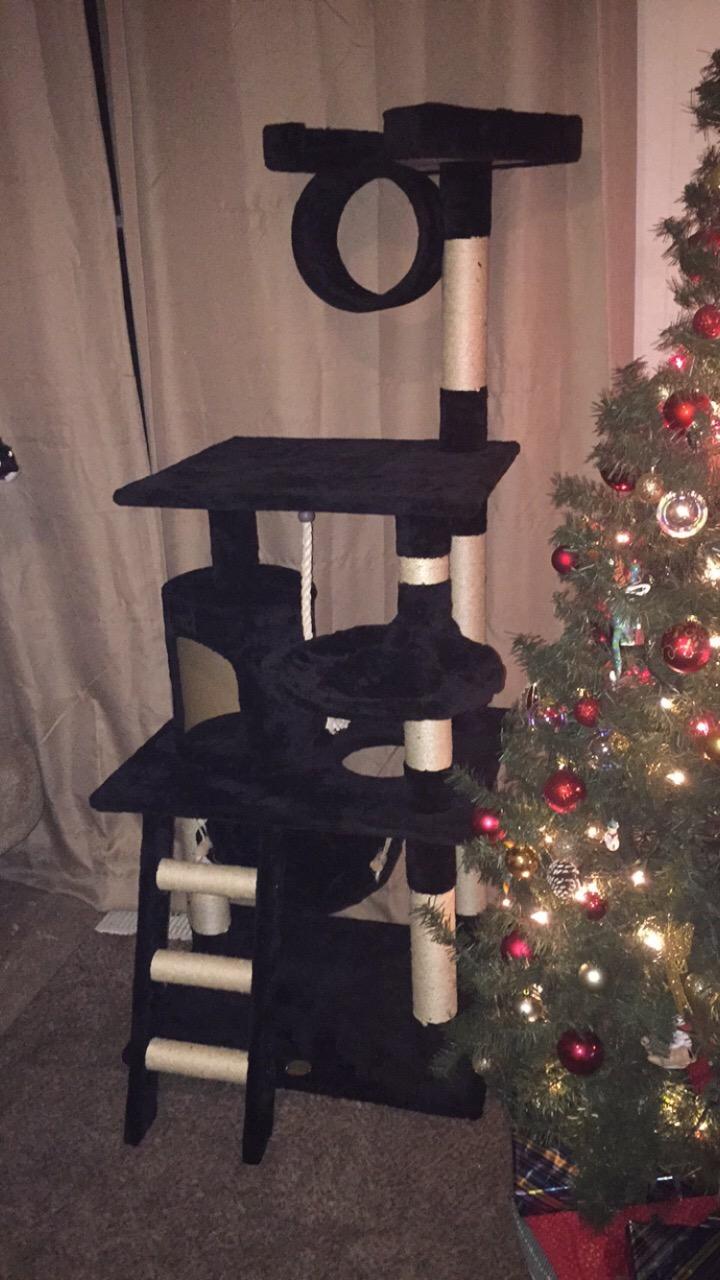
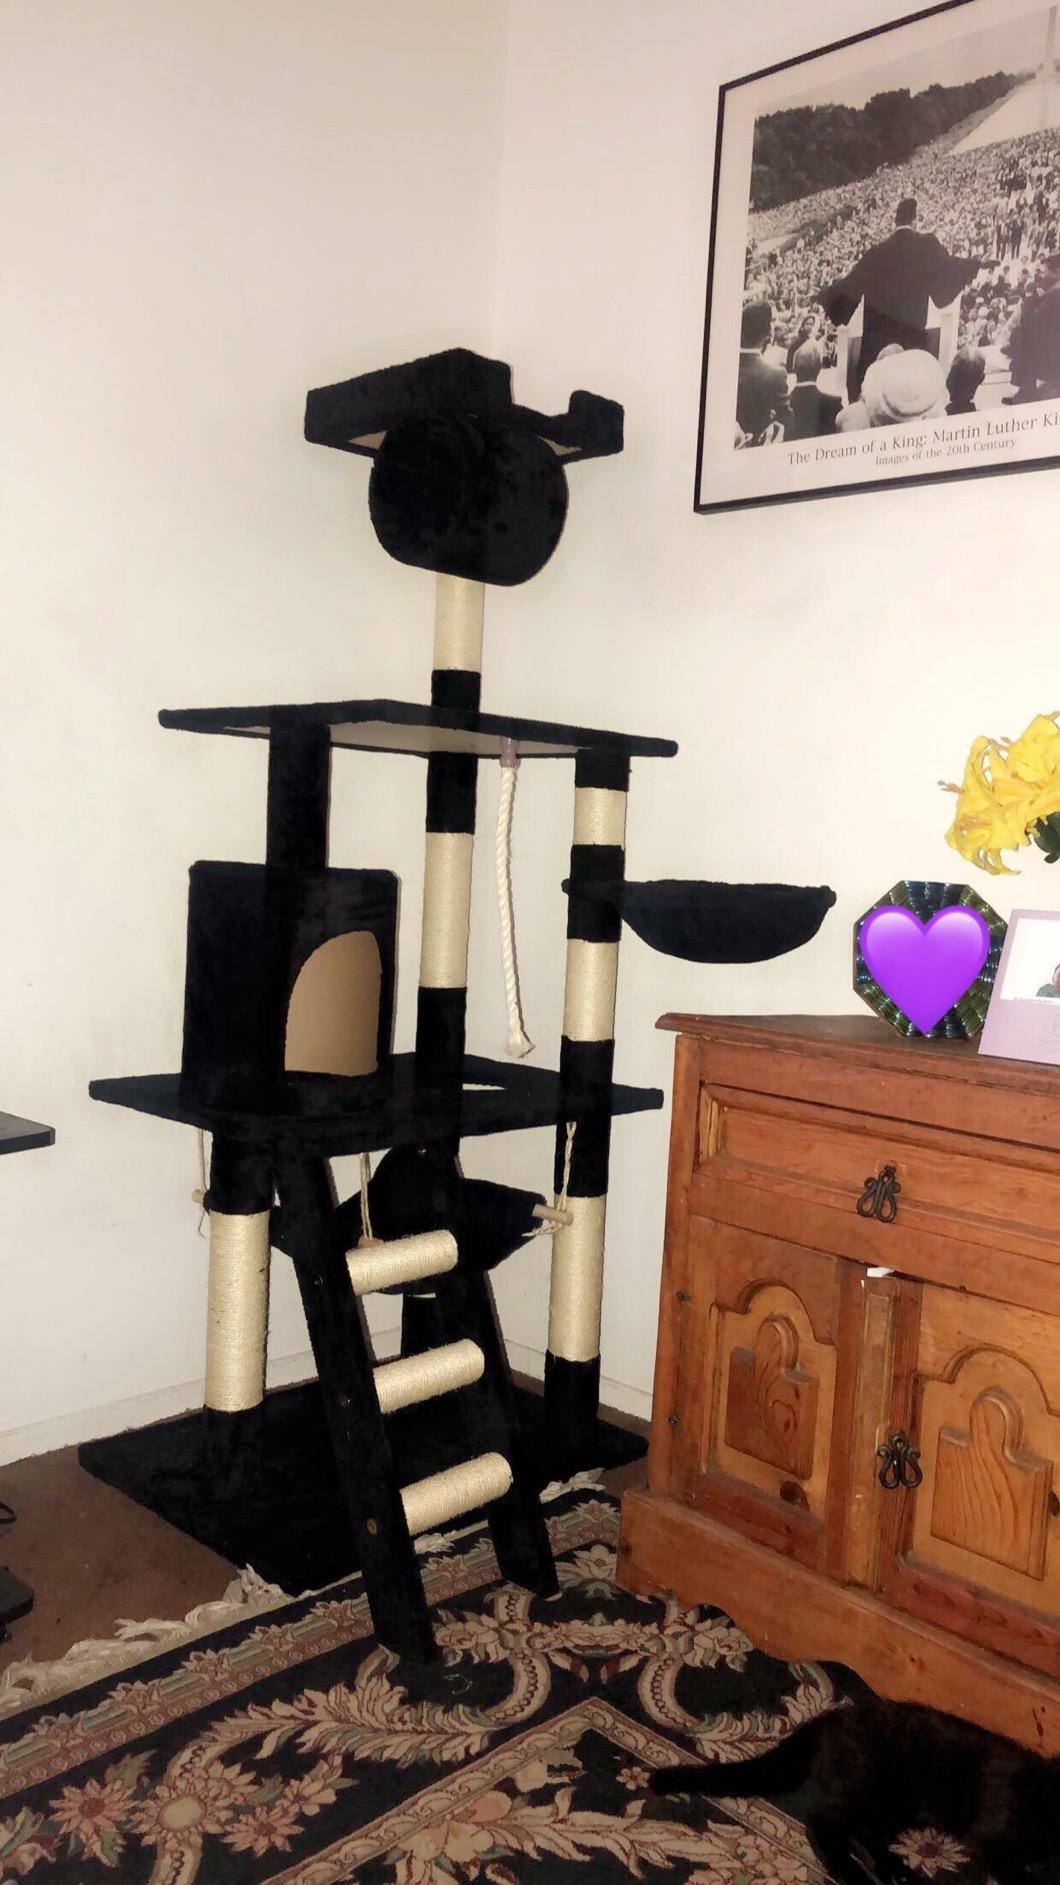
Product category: items_cat tree
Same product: yes